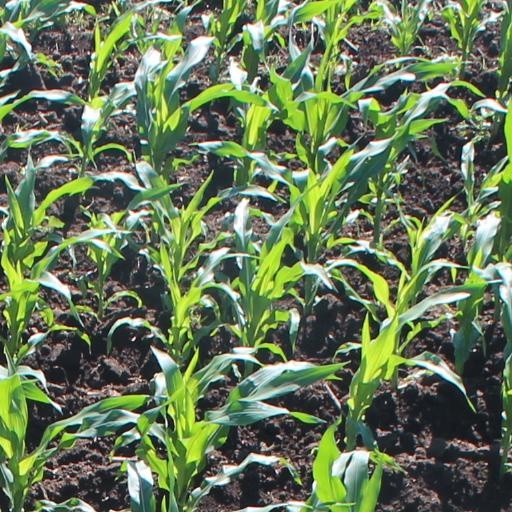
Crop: maize; corn